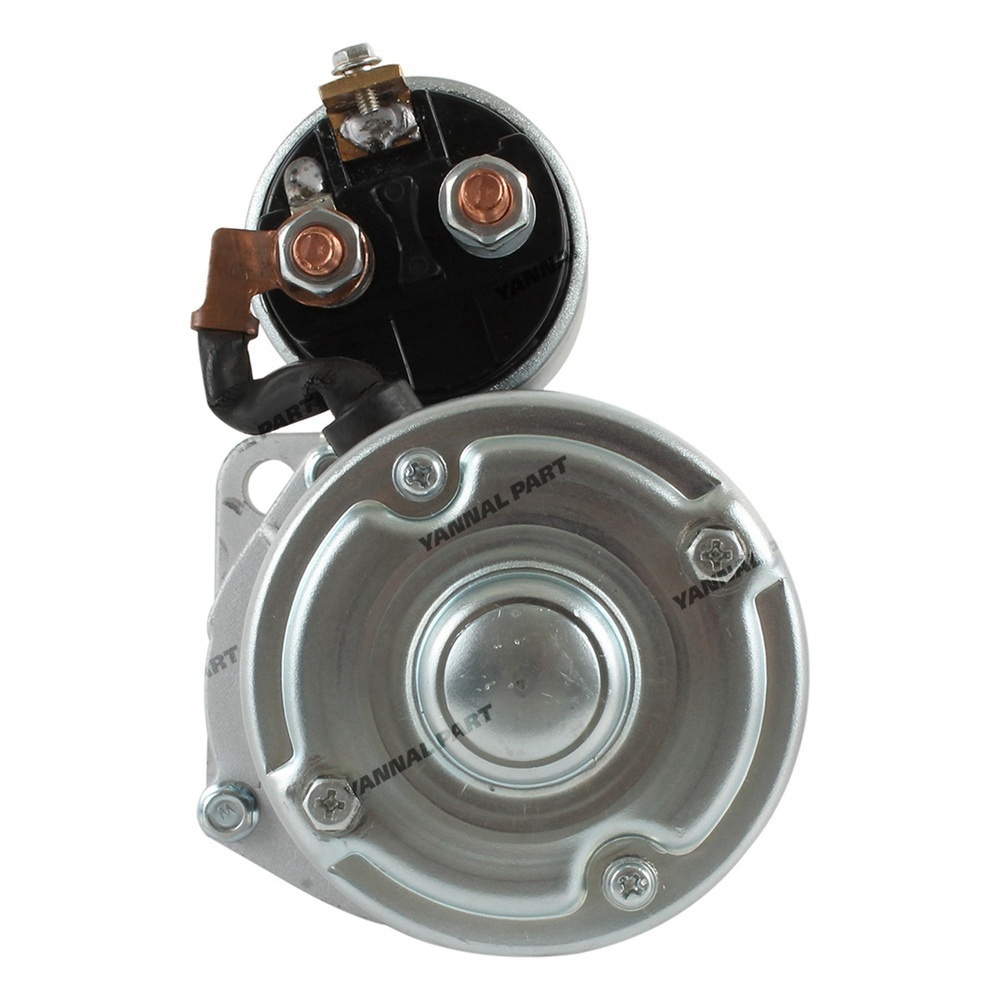
12V 9T Starter Motor YM129953-77010 for Yanmar Engine 4TNE98
12V 9T Starter Motor YM129953-77010 for Yanmar Engine 4TNE98 Part Name: Starter Motor Part Number: YM129953-77010 Application: Yanmar Engine 4TNE98
Brand: For Yanmar
Category: Vehicles & Parts > Vehicle Parts & Accessories > Motor Vehicle Parts > Motor Vehicle Power & Electrical Systems > Starters